Salomon Kalou

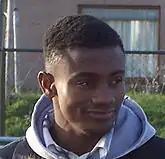
Kalou during his time with Feyenoord.

Kalou was born in Oumé. Like his older brother, Bonaventure, he began his career with local club ASEC Mimosas, before moving to Europe. He signed for Feyenoord in 2003 and in 2004, he was loaned to Feyenoord's "satellite club", Excelsior.